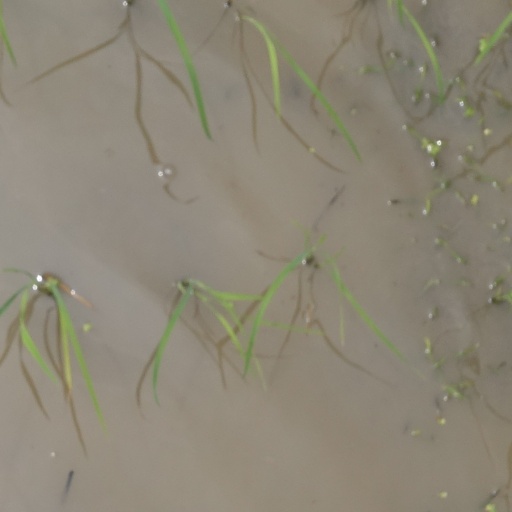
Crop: rice